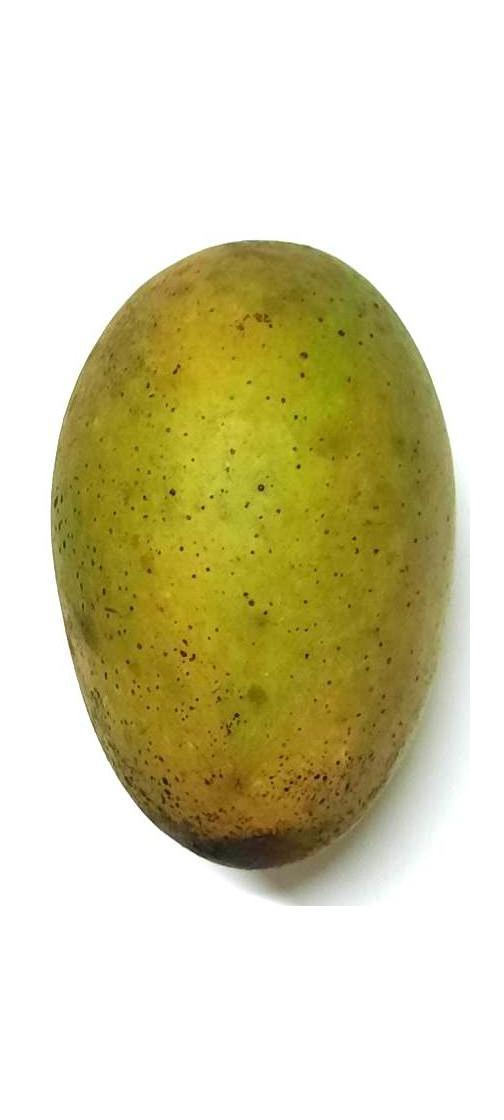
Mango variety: Shada